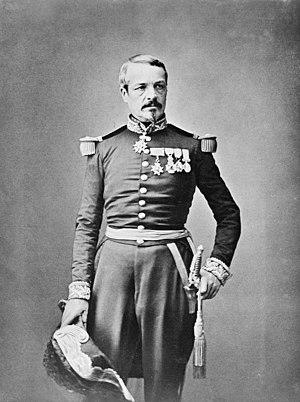
Charles Auguste Frossard, né le 26 avril 1807 à Versailles et mort le 31 août 1875 à Châteauvillain, était un général français.
Napoléon Eugène Louis Jean Joseph Bonaparte, prince impérial, dit Louis-Napoléon, né le 16 mars 1856 à Paris et mort le 1ᵉʳ juin 1879 au pays zoulou, est le fils unique de Napoléon III, empereur des Français, et de son épouse, l’impératrice Eugénie.